Kalahari Desert

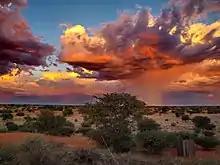
Heavy thunderstorm near Stampriet

The dry season lasts eight months or more, and the wet season typically from less than one month to four months, depending on location. The southwestern Kalahari is the driest area, particularly a small region toward the west-southwest of Tsaraxaibis (Southeast of Namibia). The average annual rainfall ranges from around 110 mm (close to aridity) to more than 500 mm in some north and east areas. During summertime in all regions, rainfall may go with heavy thunderstorms. In the driest and sunniest parts of the Kalahari, over 4,000 hours of sunshine are recorded annually on average.